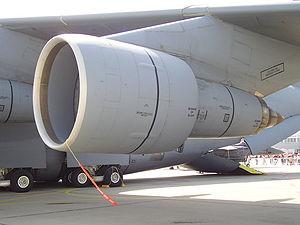
Le General Electric TF39 est un turbofan américain à fort taux de dilution de grandes dimensions. Spécifiquement développé pour propulser l'énorme avion-cargo militaire américain C-5 Galaxy de Lockheed, il fut le premier turboréacteur de forte puissance à fort taux de dilution disponible sur le marché. Il fut ensuite développé en une série de moteurs pour le marché civil, les CF6, et en un turbomoteur pour applications marines et industrielles, le LM2500.
Le turboréacteur est un système de propulsion qui transforme le potentiel d'énergie chimique contenu dans un carburant, associé à un comburant qu'est l'air ambiant, en énergie cinétique permettant de générer une force de réaction en milieu élastique dans le sens opposé à l'éjection.